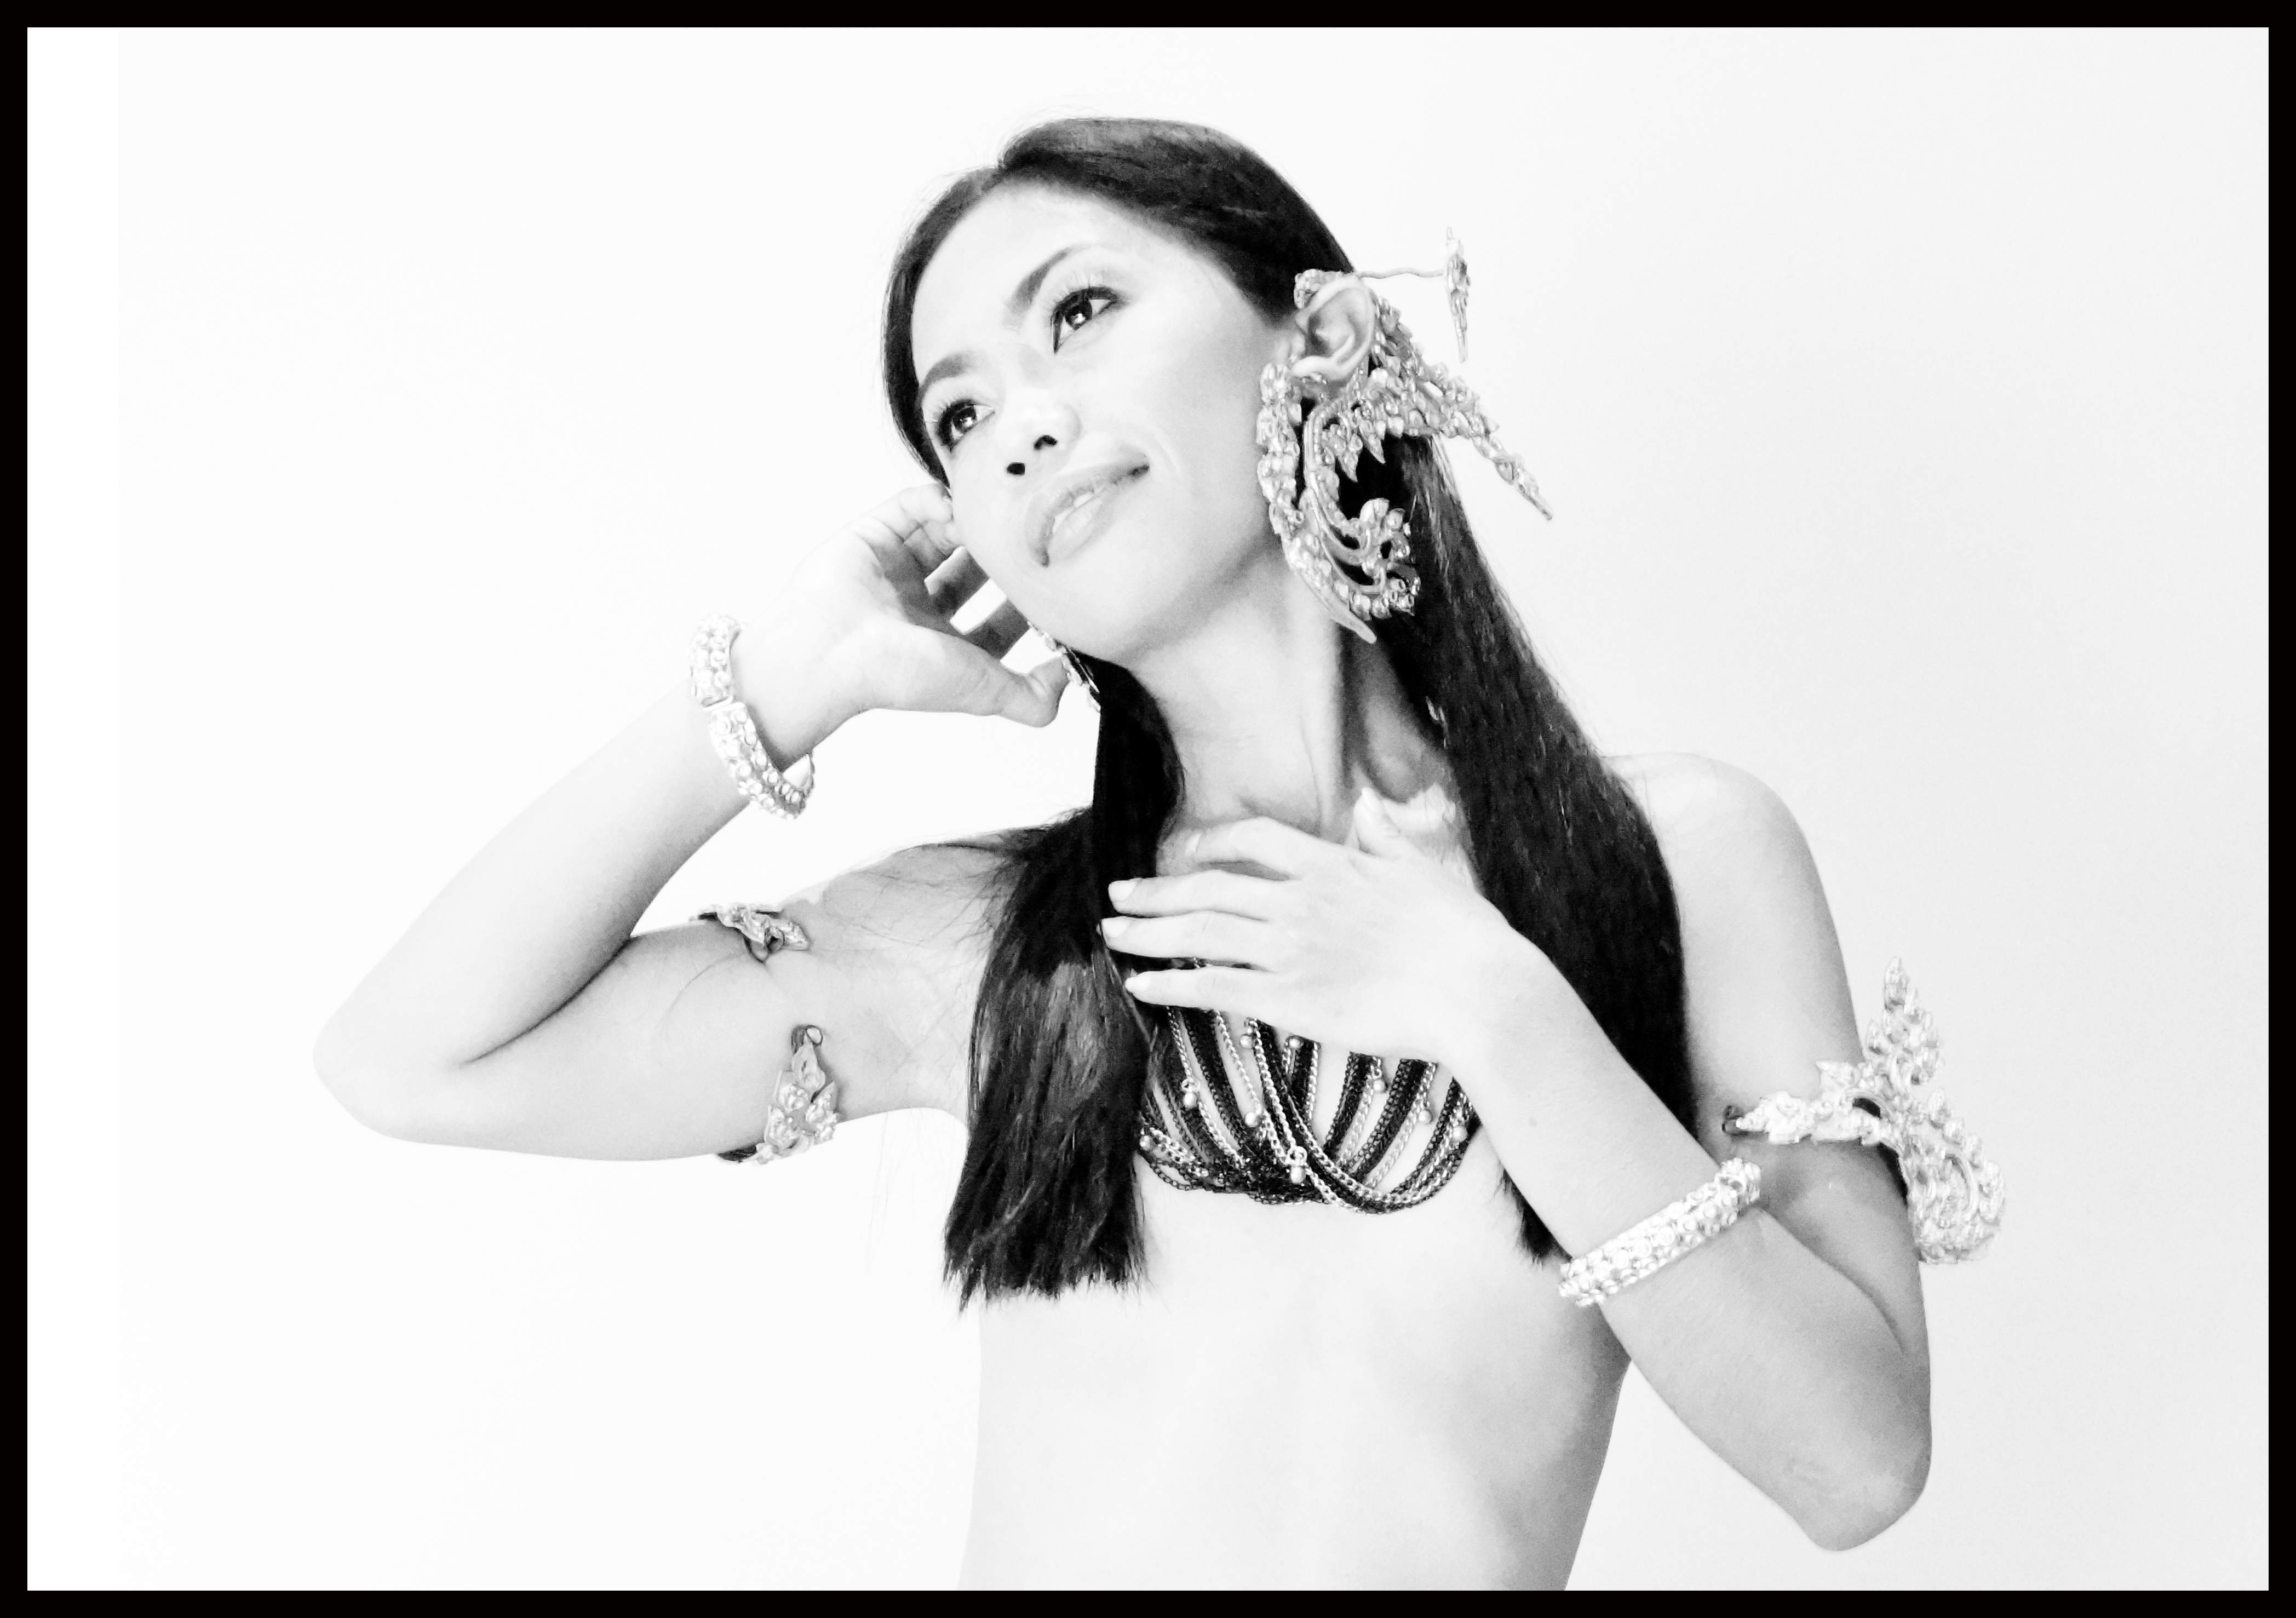
black and white, people, woman, photography, singer, model, monochrome, lady, jewelry, art, photograph, beauty, sexy, nude, thai, napa, photo shoot, monochrome photography, portrait photography, thai lady, jasica j